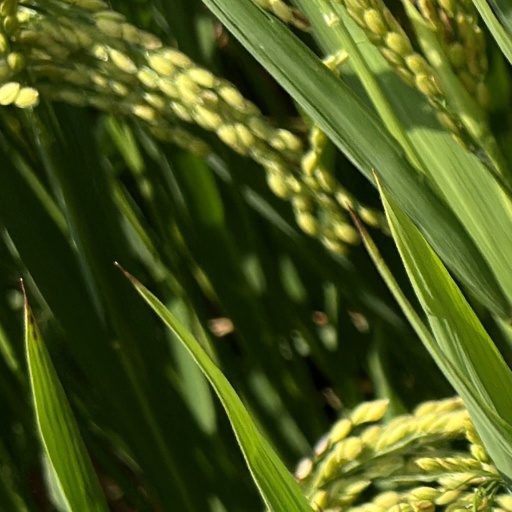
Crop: rice